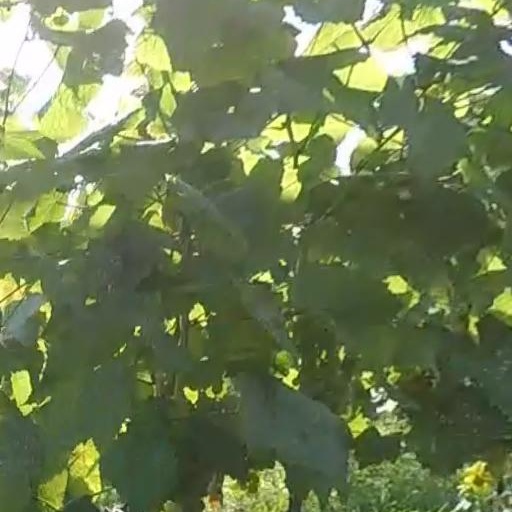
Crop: grape